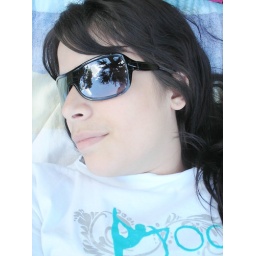
the sky is in her glasses